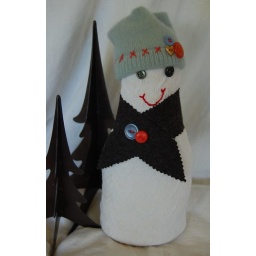
Handmade by me! The body was a blanket, the hat was a cashmere sweater, gray wool slacks turned scarf...